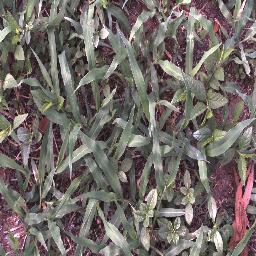
Label: negative